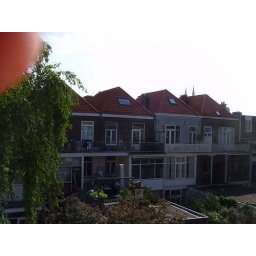
View from the balcony in the Dutch house we stayed in. The Hague, June 2010.